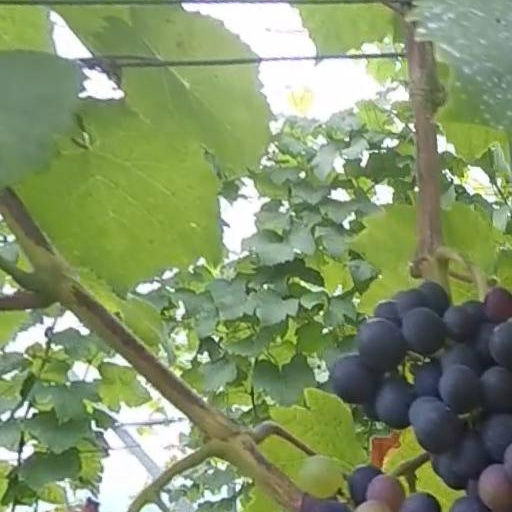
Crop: grape